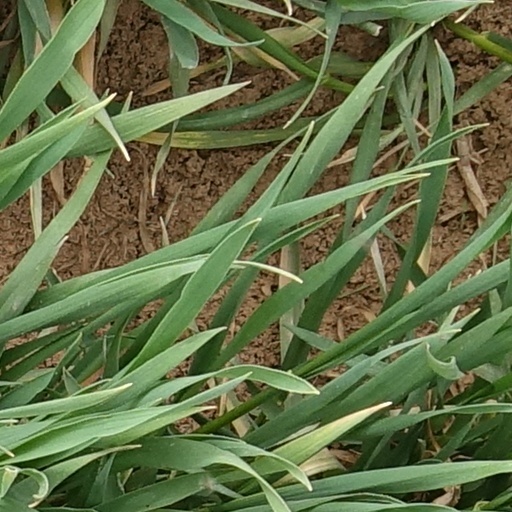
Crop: wheat